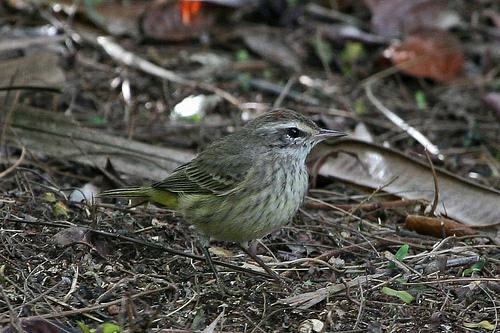
A photo of a palm warbler